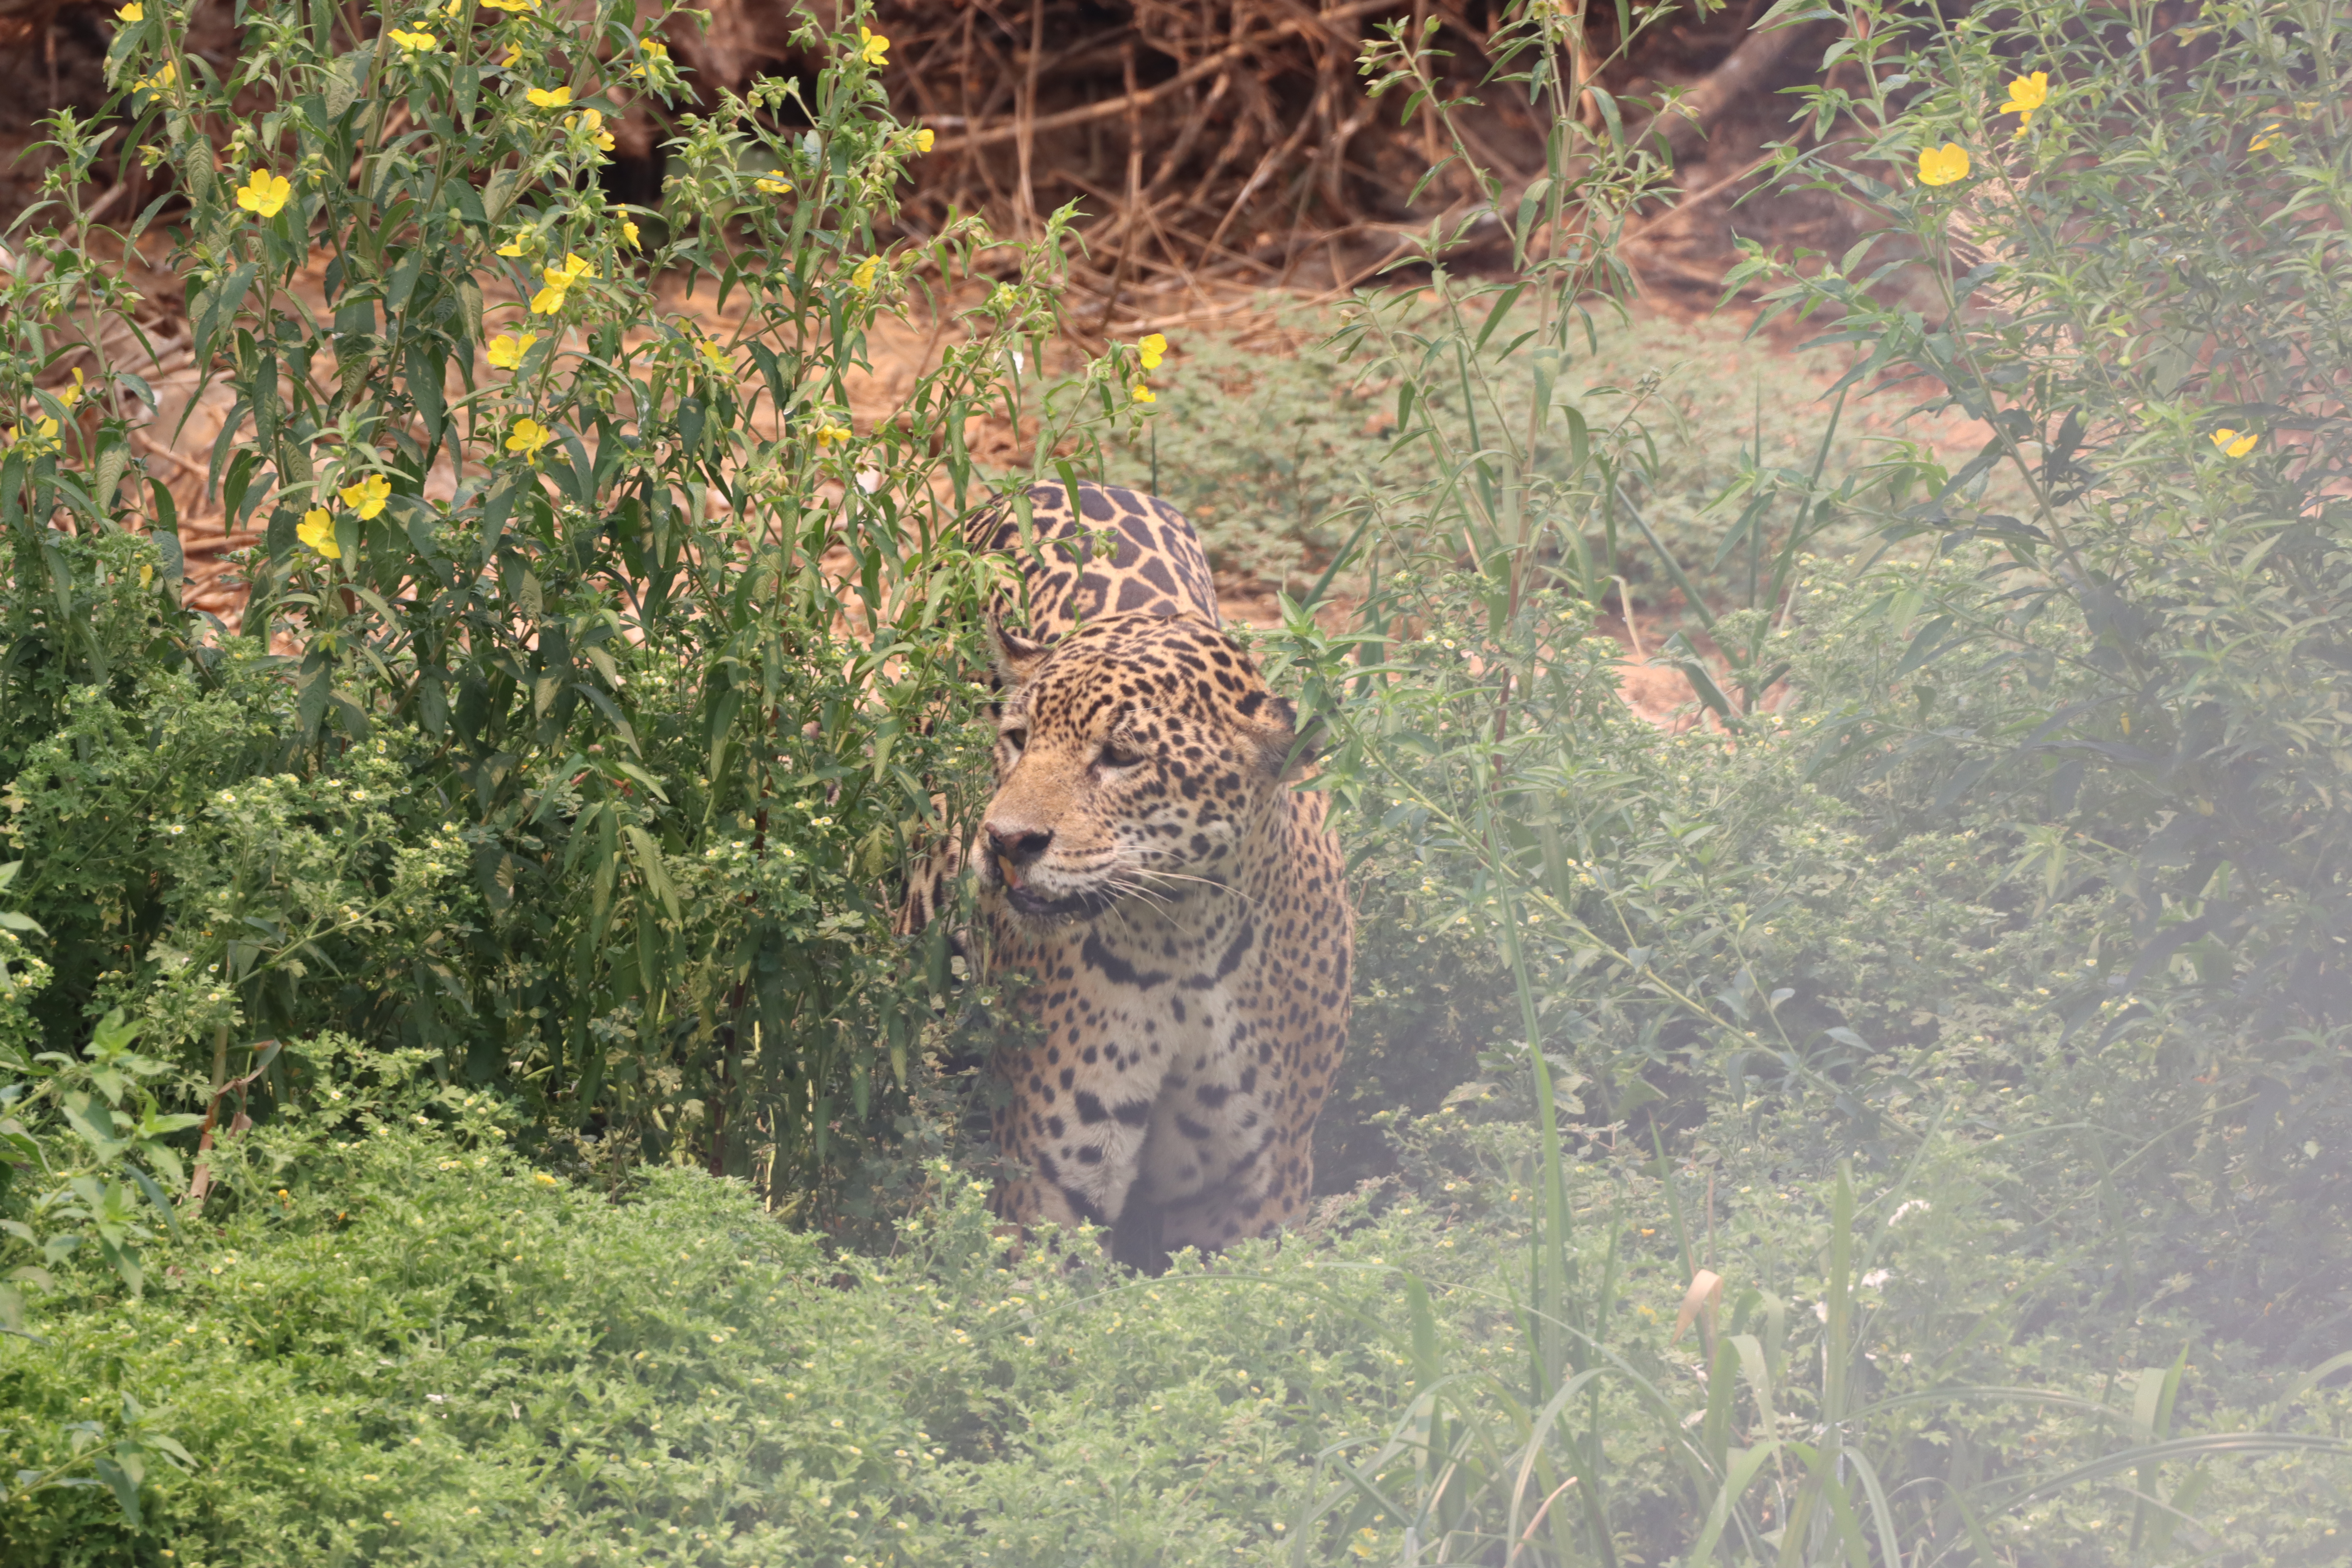
Jaguar: Overa